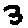
Label: 3